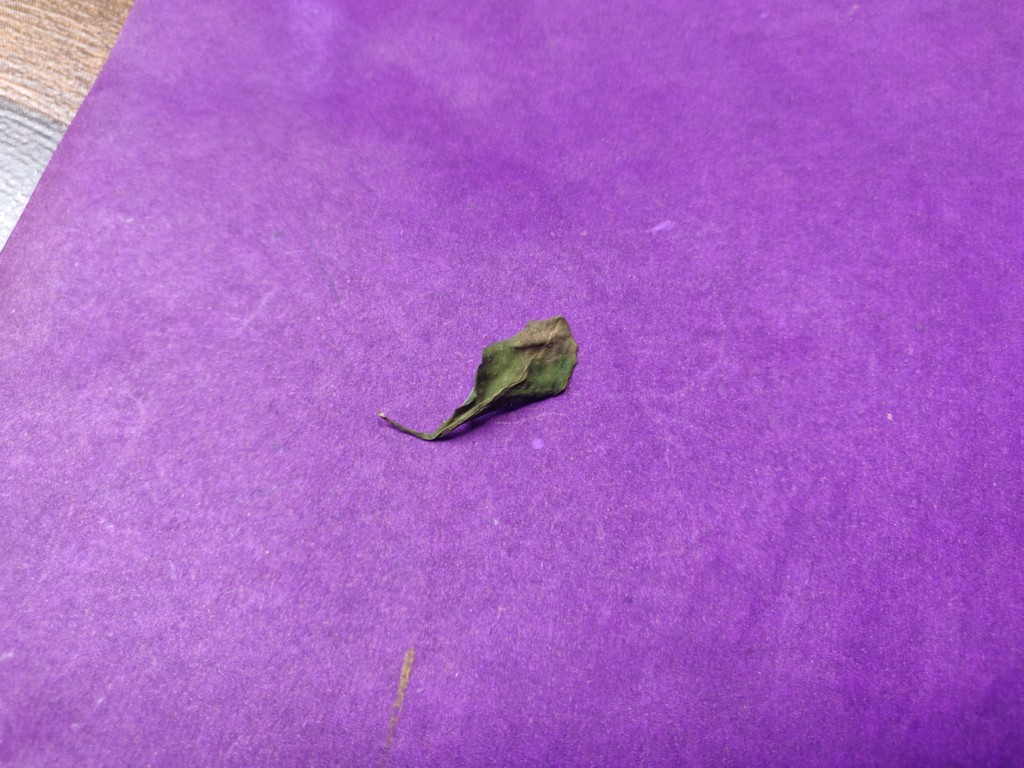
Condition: Dried
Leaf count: single
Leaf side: unknown